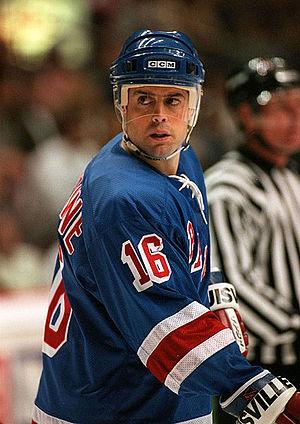
Patrick Michael LaFontaine est un joueur professionnel de hockey sur glace. Il est considéré comme l'un des 50 meilleurs joueurs de la Ligue nationale de hockey depuis l'expansion de 1967 et considéré comme l'un des 3 meilleurs joueurs d'origine américaine.